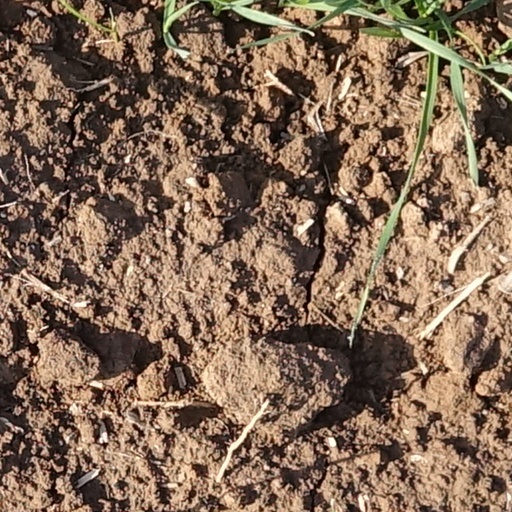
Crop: wheat